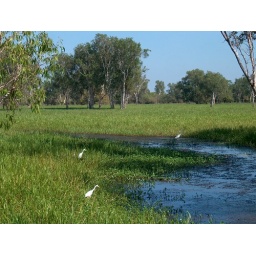
birds feeding in a river